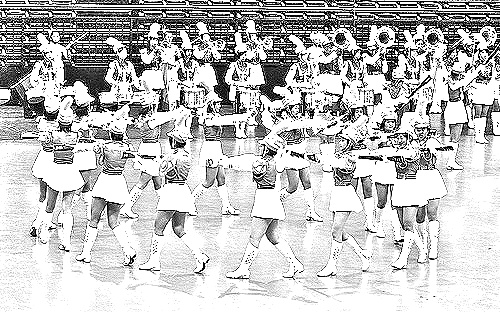
Portrait style: Sketch Portrait